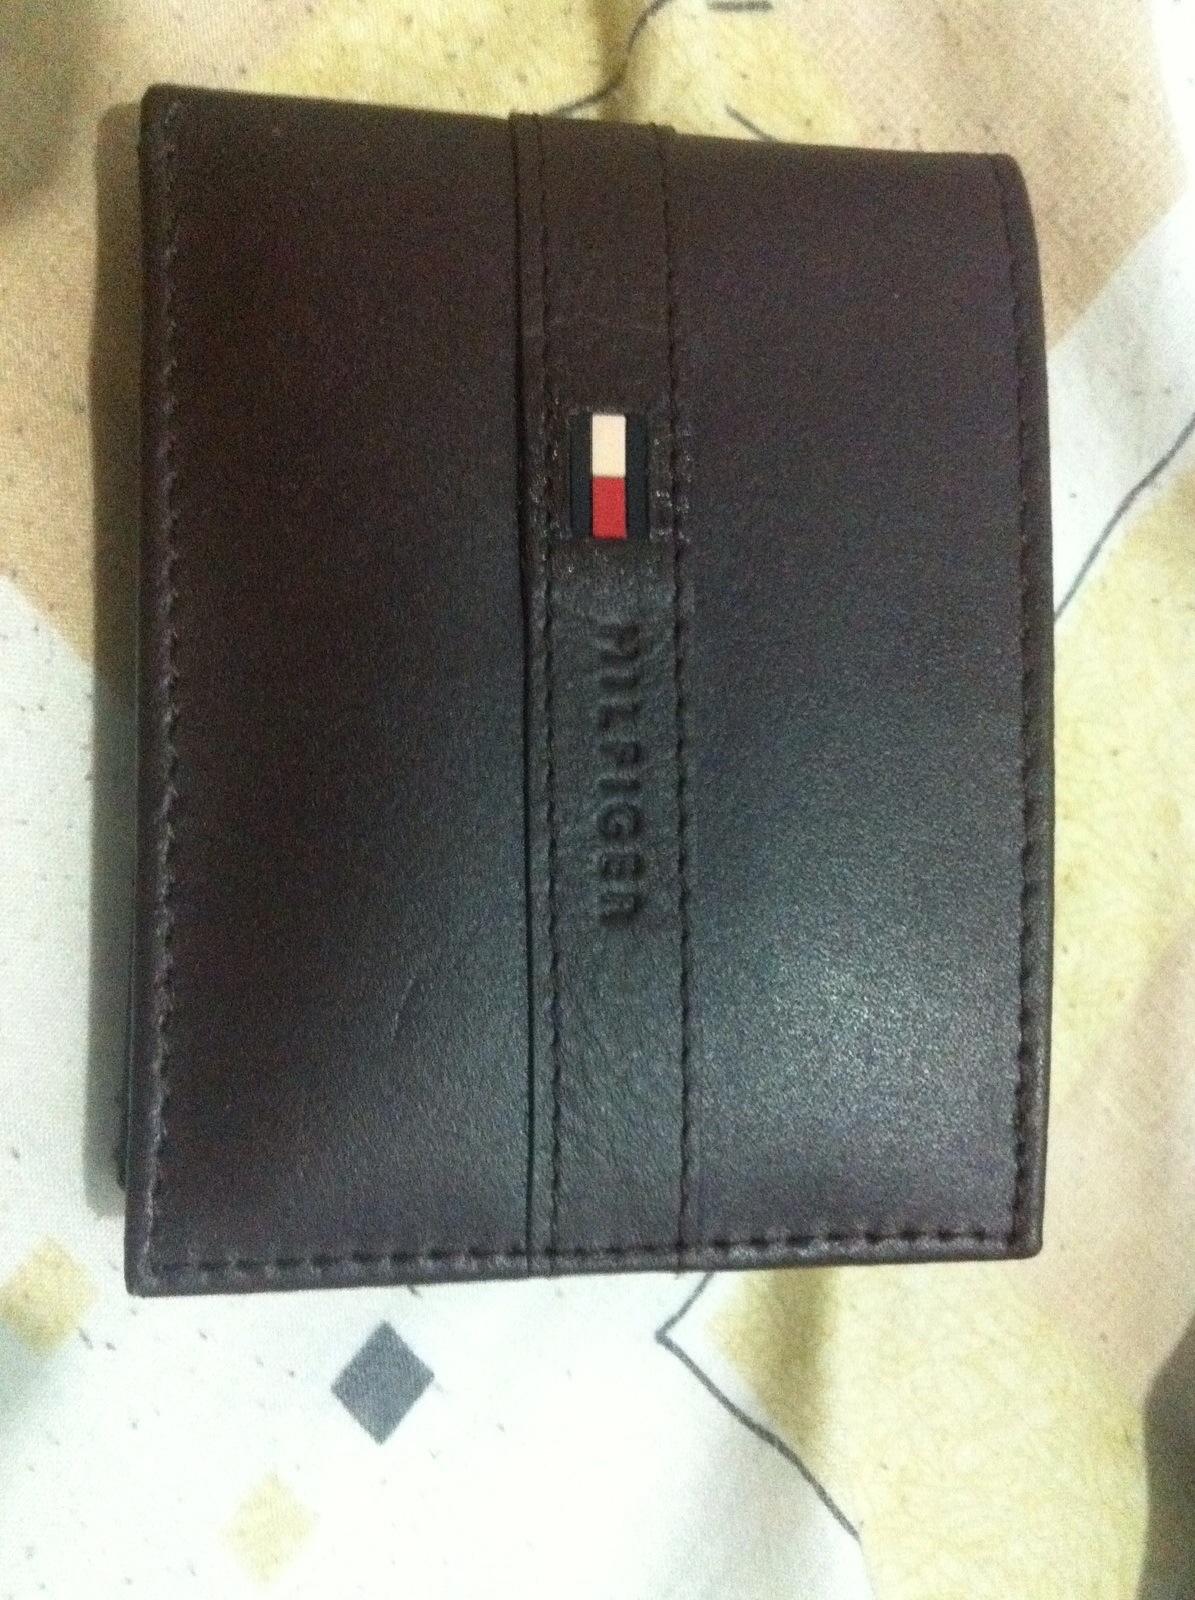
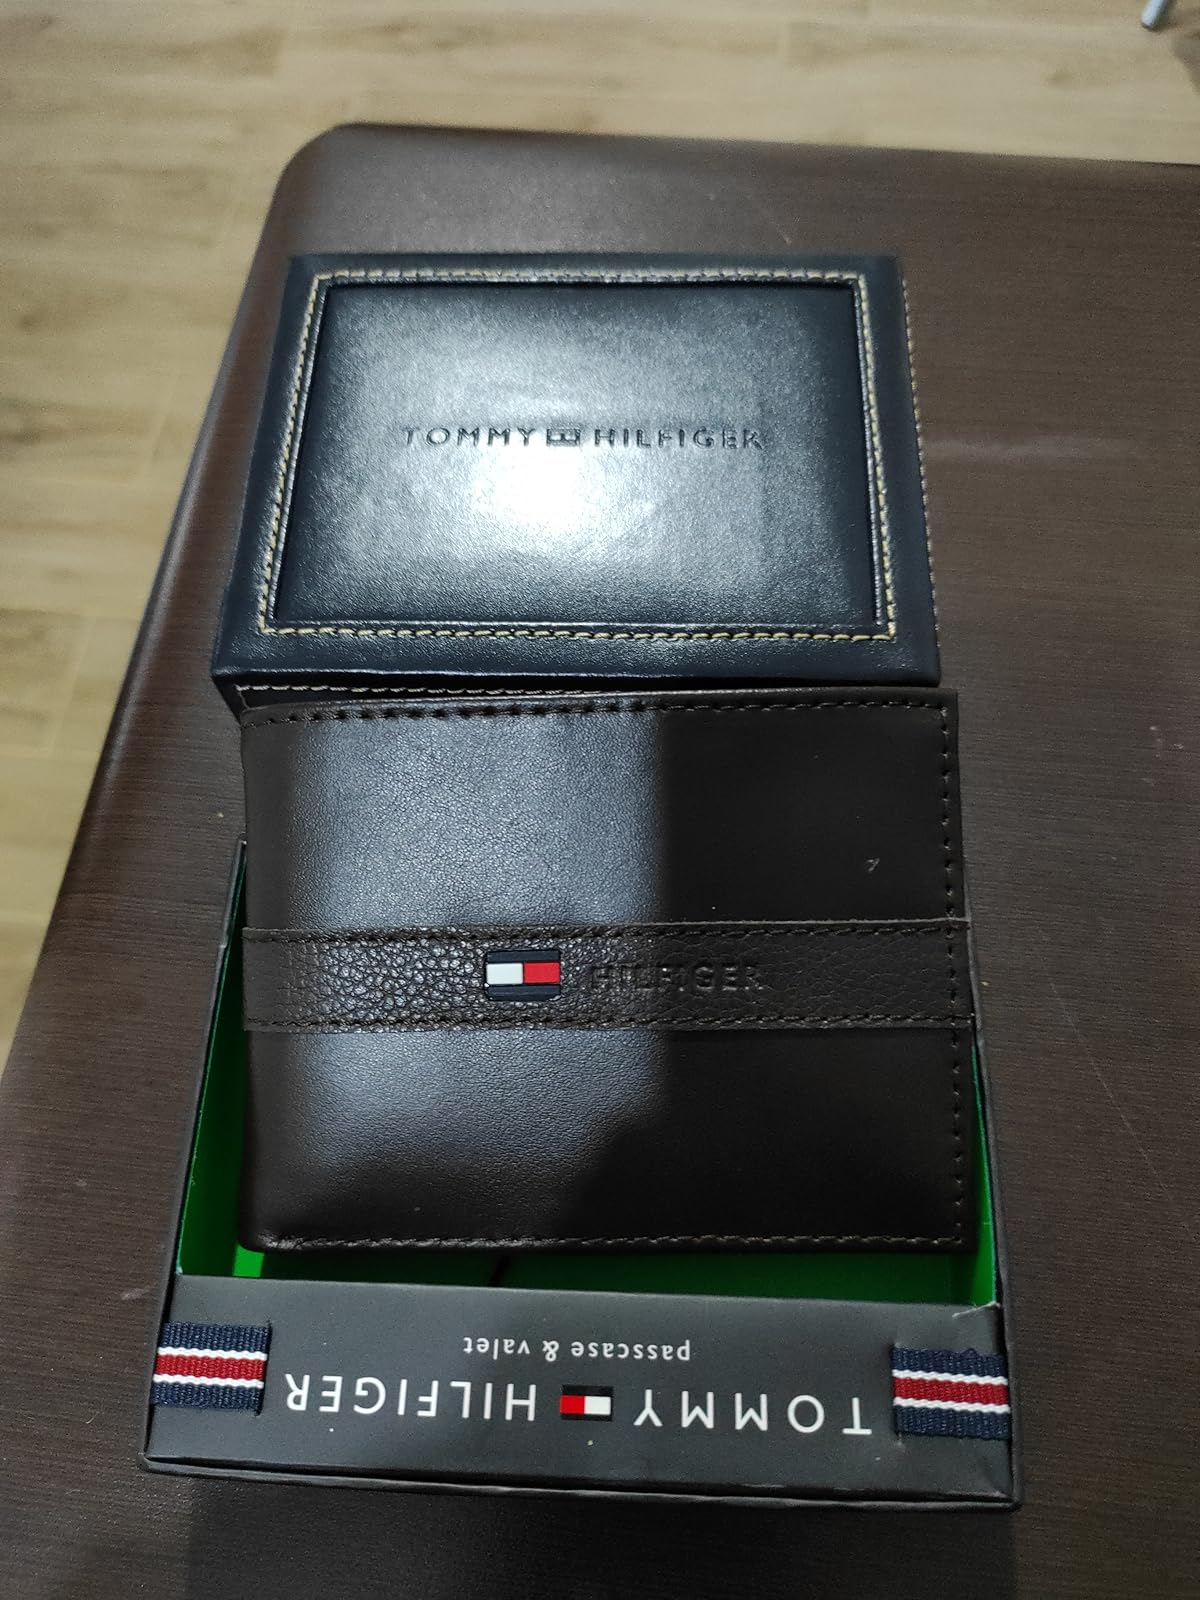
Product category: accessories_wallet
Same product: yes